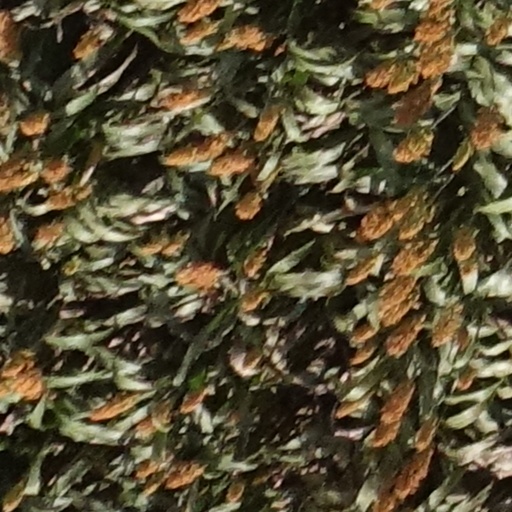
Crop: sorghum